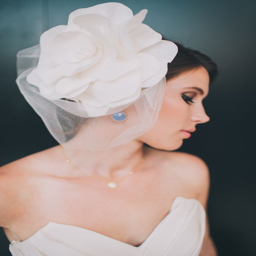
stunning veils for every bride on her wedding day !